Subfossil lemur

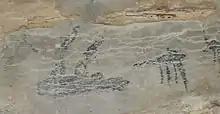
Hunting scene depicting a human (far left) and a sloth lemur (centre left) alongside two hunting dogs (right) from Andriamamelo Cave in western Madagascar

While it is generally agreed that both human and natural factors contributed to the subfossil lemur extinction, studies of sediment cores have helped to clarify the general timeline and initial sequence of events. Spores of the coprophilous fungus, "Sporormiella", found in sediment cores experienced a dramatic decline shortly after the arrival of humans. Since this fungus cannot complete its life cycle without dung from large animals, its decline also indicates a sharp decline in giant subfossil lemur populations, as well as other large herbivores, starting around 230–410 cal yr CE. Following the decline of megafauna, the presence of charcoal particles increased significantly, starting in the southwest corner of the island, gradually spreading to the other coasts and the island's interior over the next 1,000 years. The first evidence for the introduction of cattle to the island dates to 1,000 years after the initial decline of coprophilous fungal spores.